1968 Liberal Party of Australia leadership election

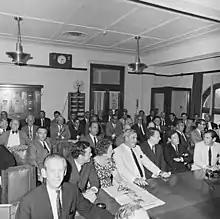
The Liberal Party Room as the election took place.

Incumbent party leader Harold Holt sensationally disappeared while swimming at Cheviot Beach near Portsea on the Mornington Peninsula of Victoria on 17 December 1967. William McMahon, the incumbent Deputy Leader of the Liberal Party was assumed to be his probable successor, however, John McEwen, the interim Prime Minister and leader of the Country Party (the junior Coalition partner), announced that he and his party would not serve in a government led by McMahon. McMahon subsequently withdrew. McEwen himself had been encouraged to remain Prime Minister on a more permanent basis. However, the terms of the Coalition agreement would have required McEwen to defect from the Country Party and seek election as Liberal leader, an option he had never contemplated.